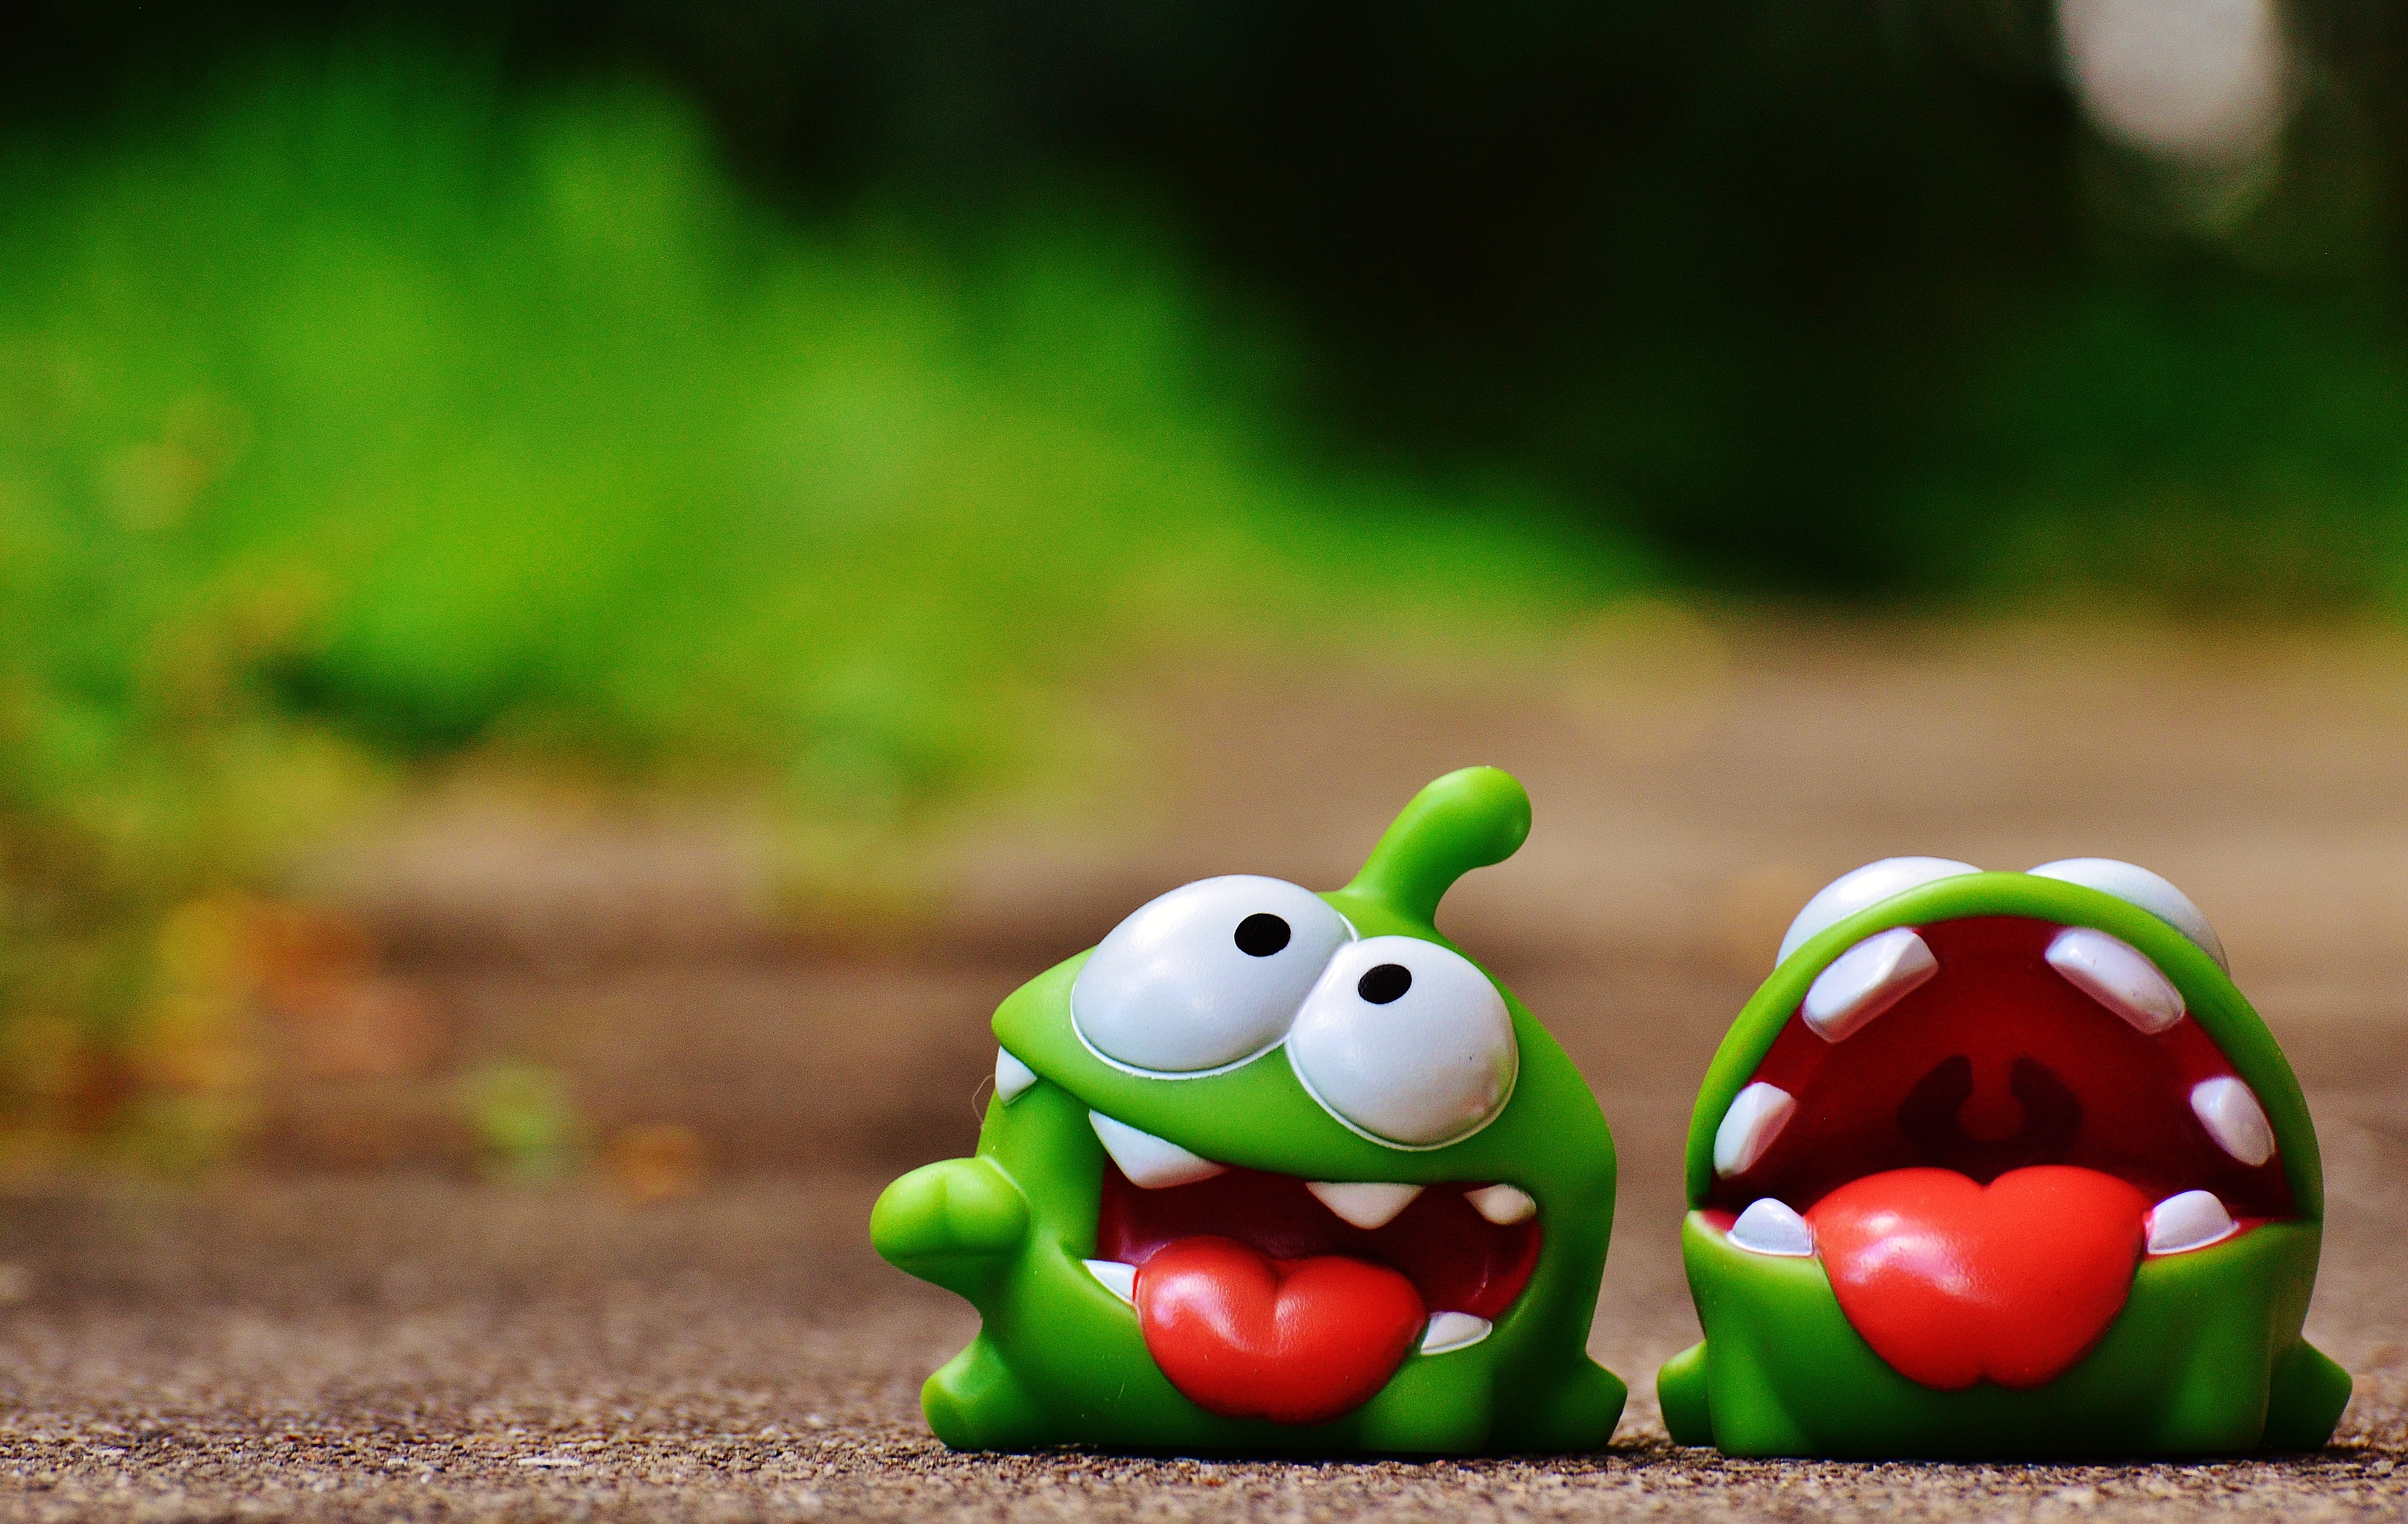
grass, flower, cute, green, red, amphibian, toy, funny, figures, app, macro photography, cut the rope, mobile game, computer wallpaper